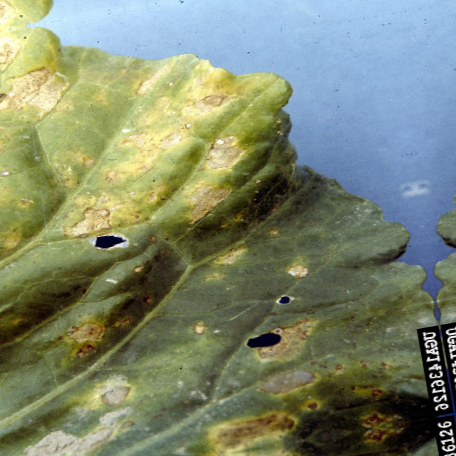
Label: Downy Mildew